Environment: real
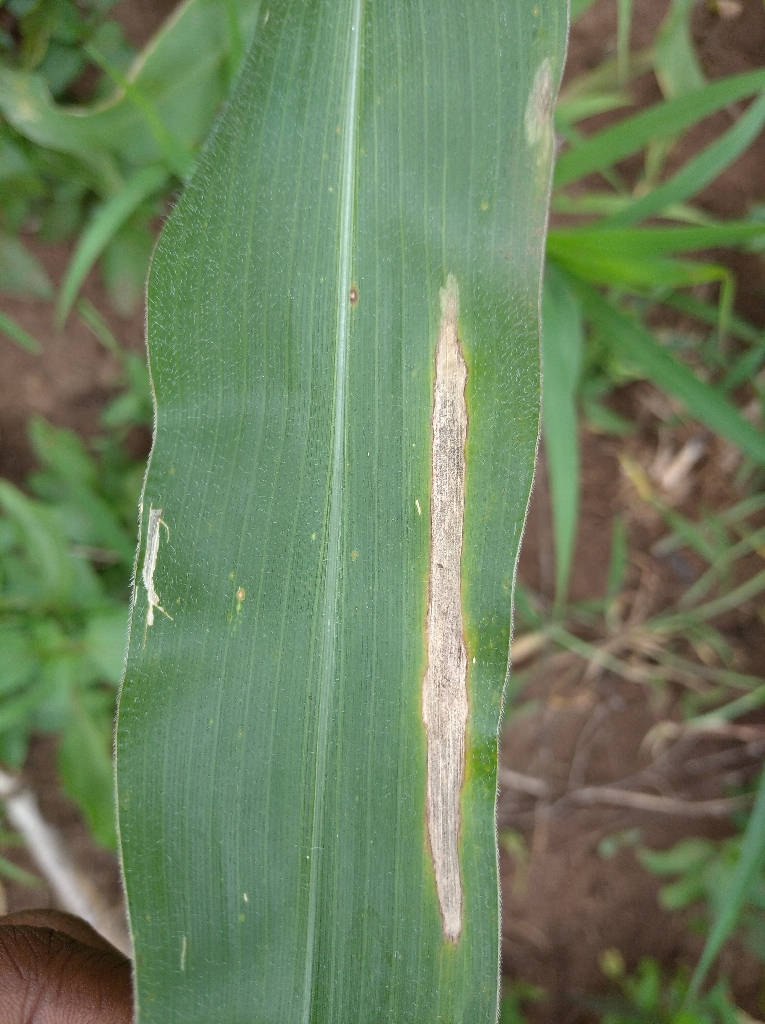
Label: northern_corn_leaf_blight